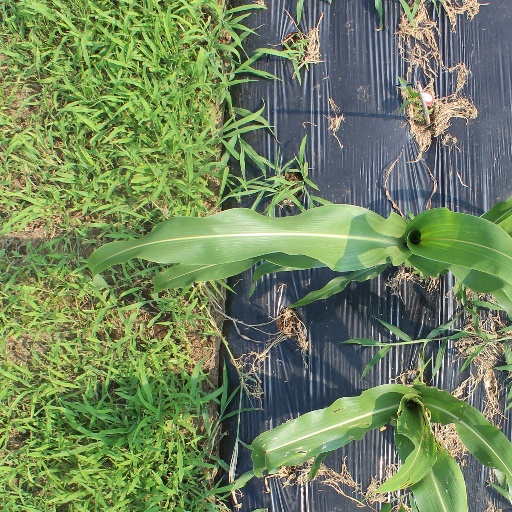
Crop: sorghum